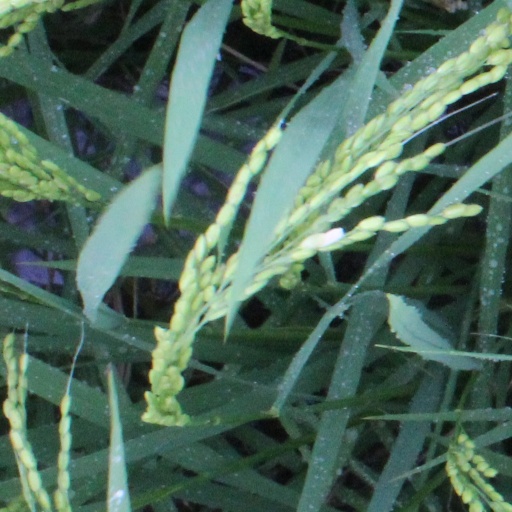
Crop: rice